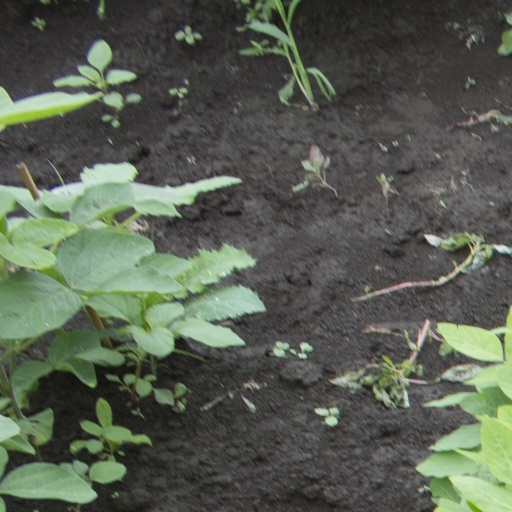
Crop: soybean